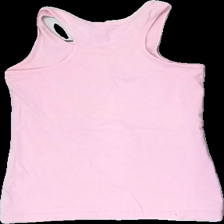
View: back
Type: Tank top
Category: Children
Brand: Lindex
Colors: Pink
Material: 100% cotton
Pattern: Logo print
Cut: Regular
Season: Summer
Stains: Major
Damage: fläckar i båda armhålorna
Damage location: top center
Damage 2 location: bottom center
Price range: <50
Recommended usage: Export
Description: rosa linne med svettfläckar i båda armhålorna